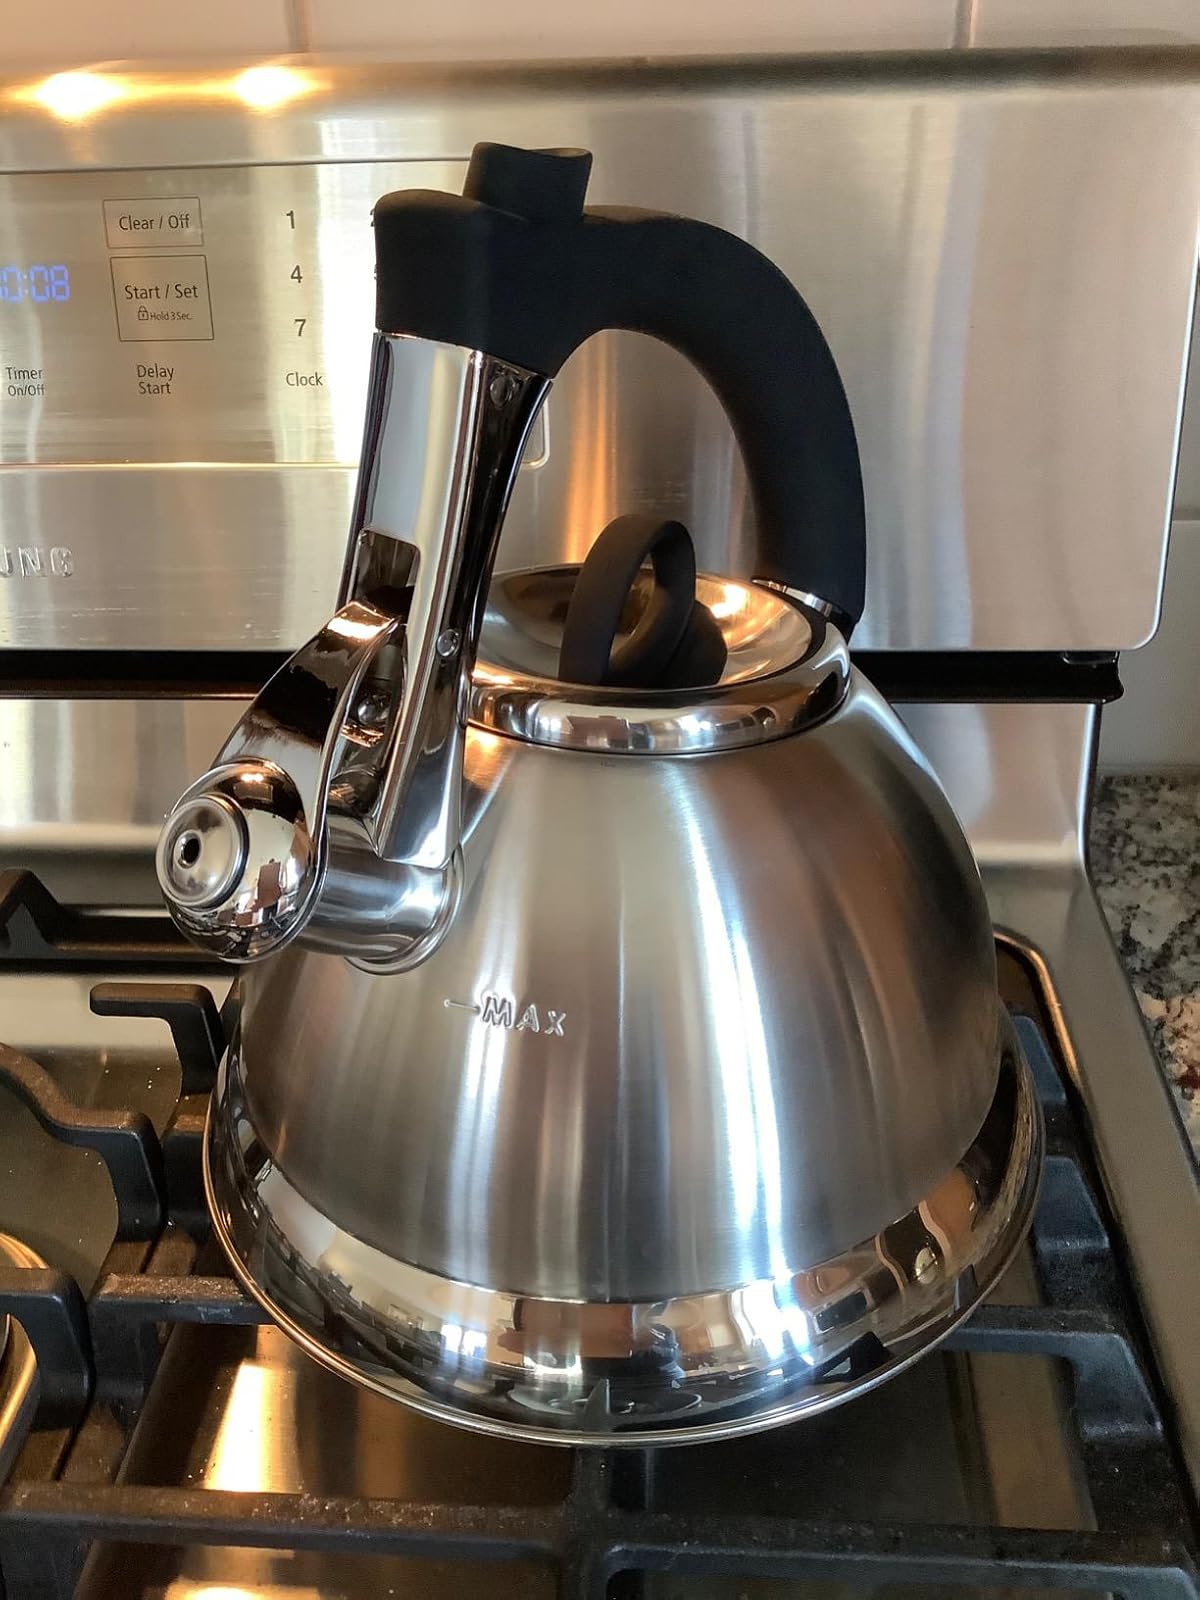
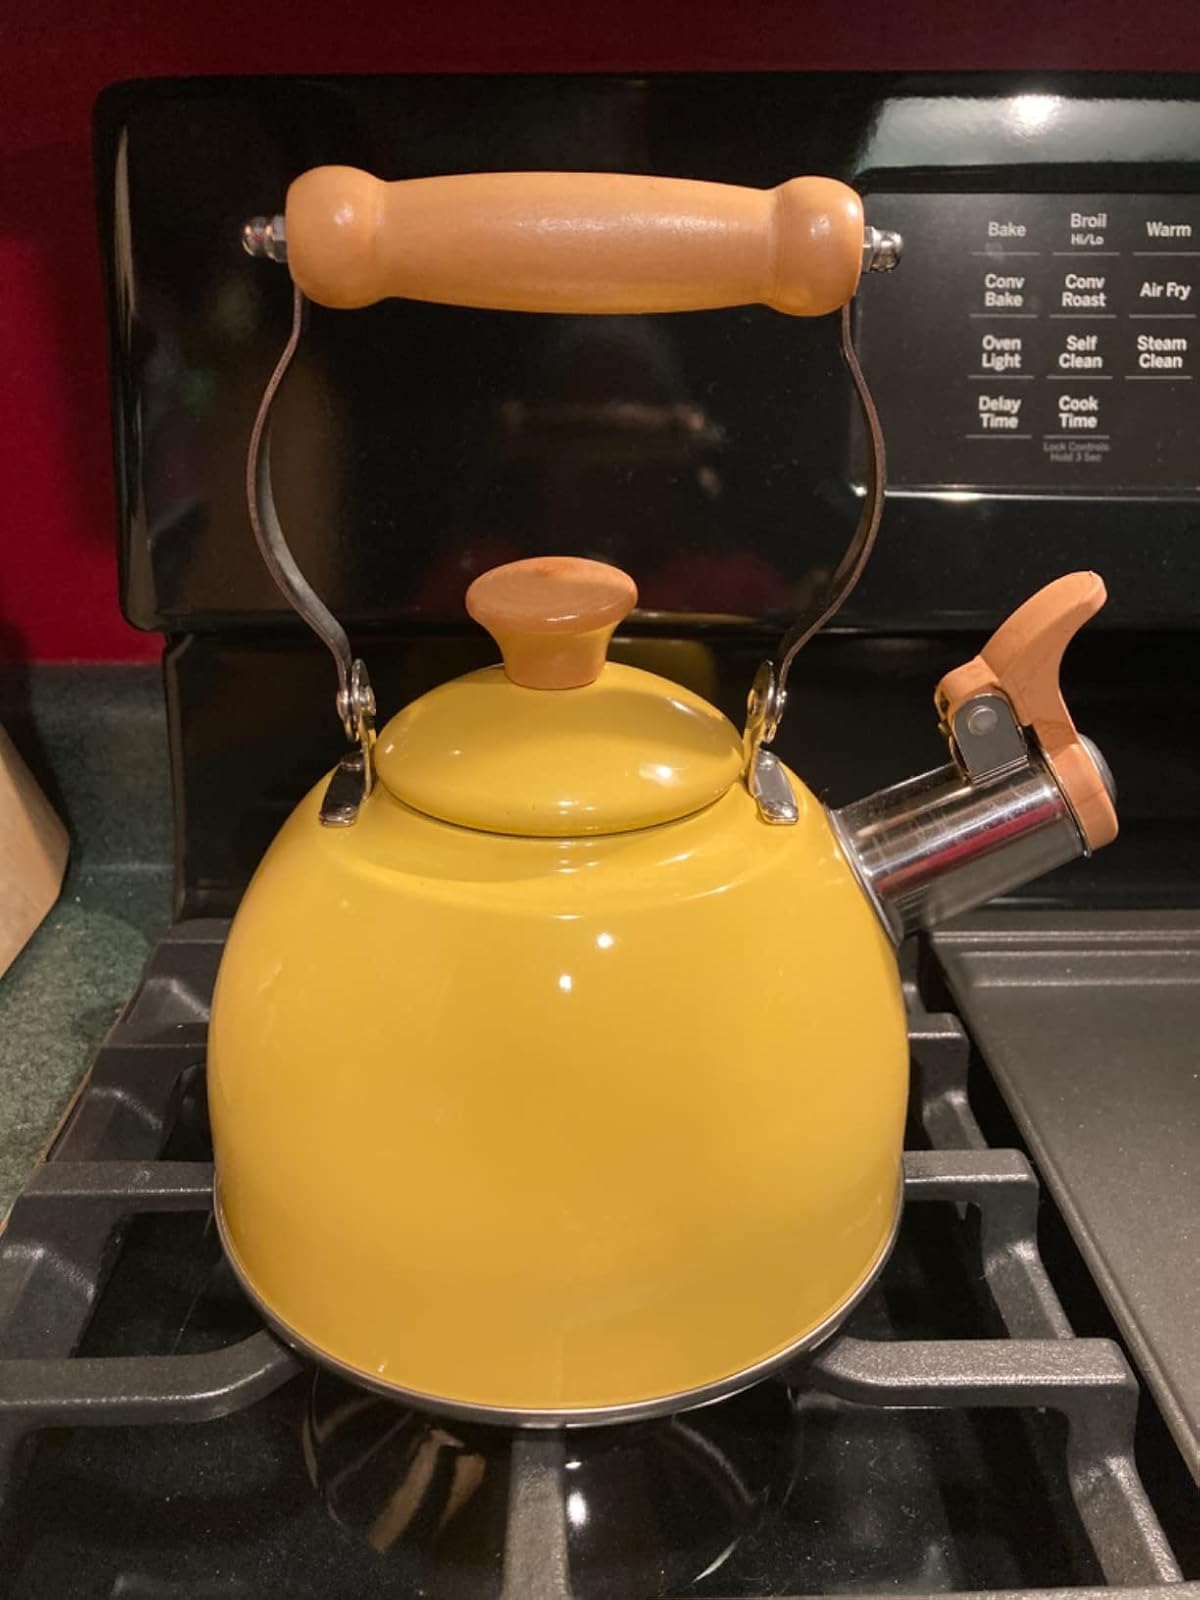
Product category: items_kettle
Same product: no